Grant Holloway

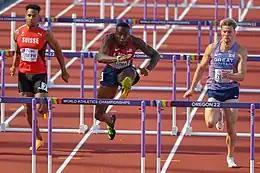
Grant Holloway (C) races in the 110 m hurdles semifinal 1 at the 2022 World Athletics Championships in Eugene, Oregon.

2019 was Holloway's breakthrough year. Despite finding strong challenge from Daniel Roberts of the University of Kentucky, he went unbeaten in the 60 m high hurdles and won his 3rd consecutive NCAA title in the event, becoming the first to do so. He also smashed his own collegiate record with 7.35 seconds, also an American record.